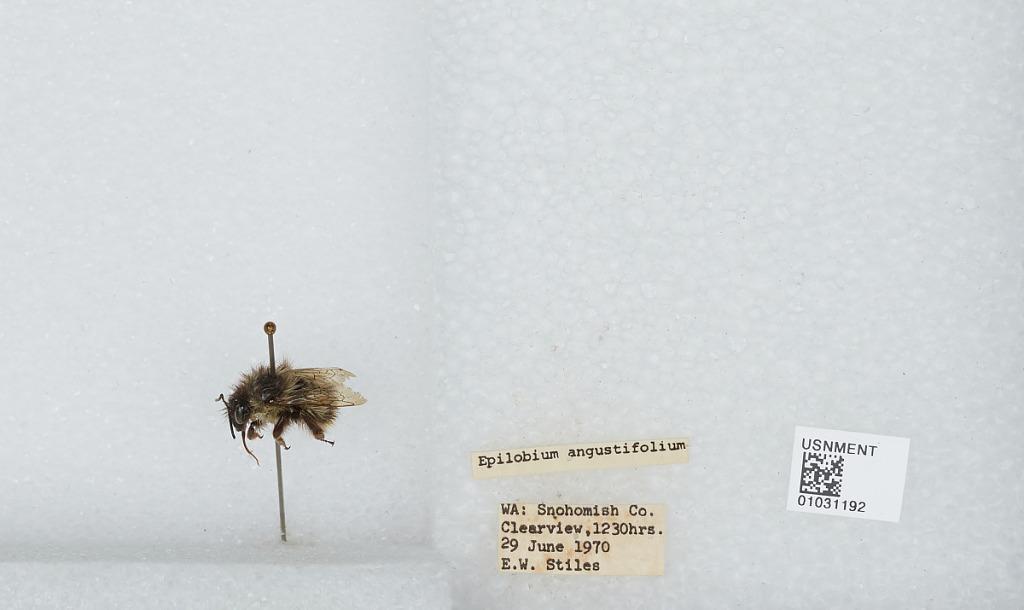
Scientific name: Bombus (Pyrobombus) mixtus Cresson
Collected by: E. Stiles
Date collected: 1970-6-29
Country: United States
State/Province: Washington
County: Snohomish
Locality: Clearview
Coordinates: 47.8292, -122.145